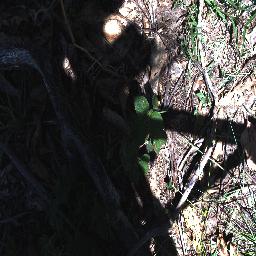
Label: lantana